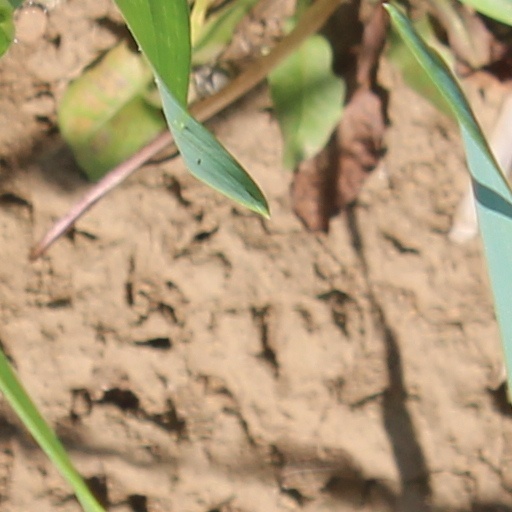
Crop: wheat